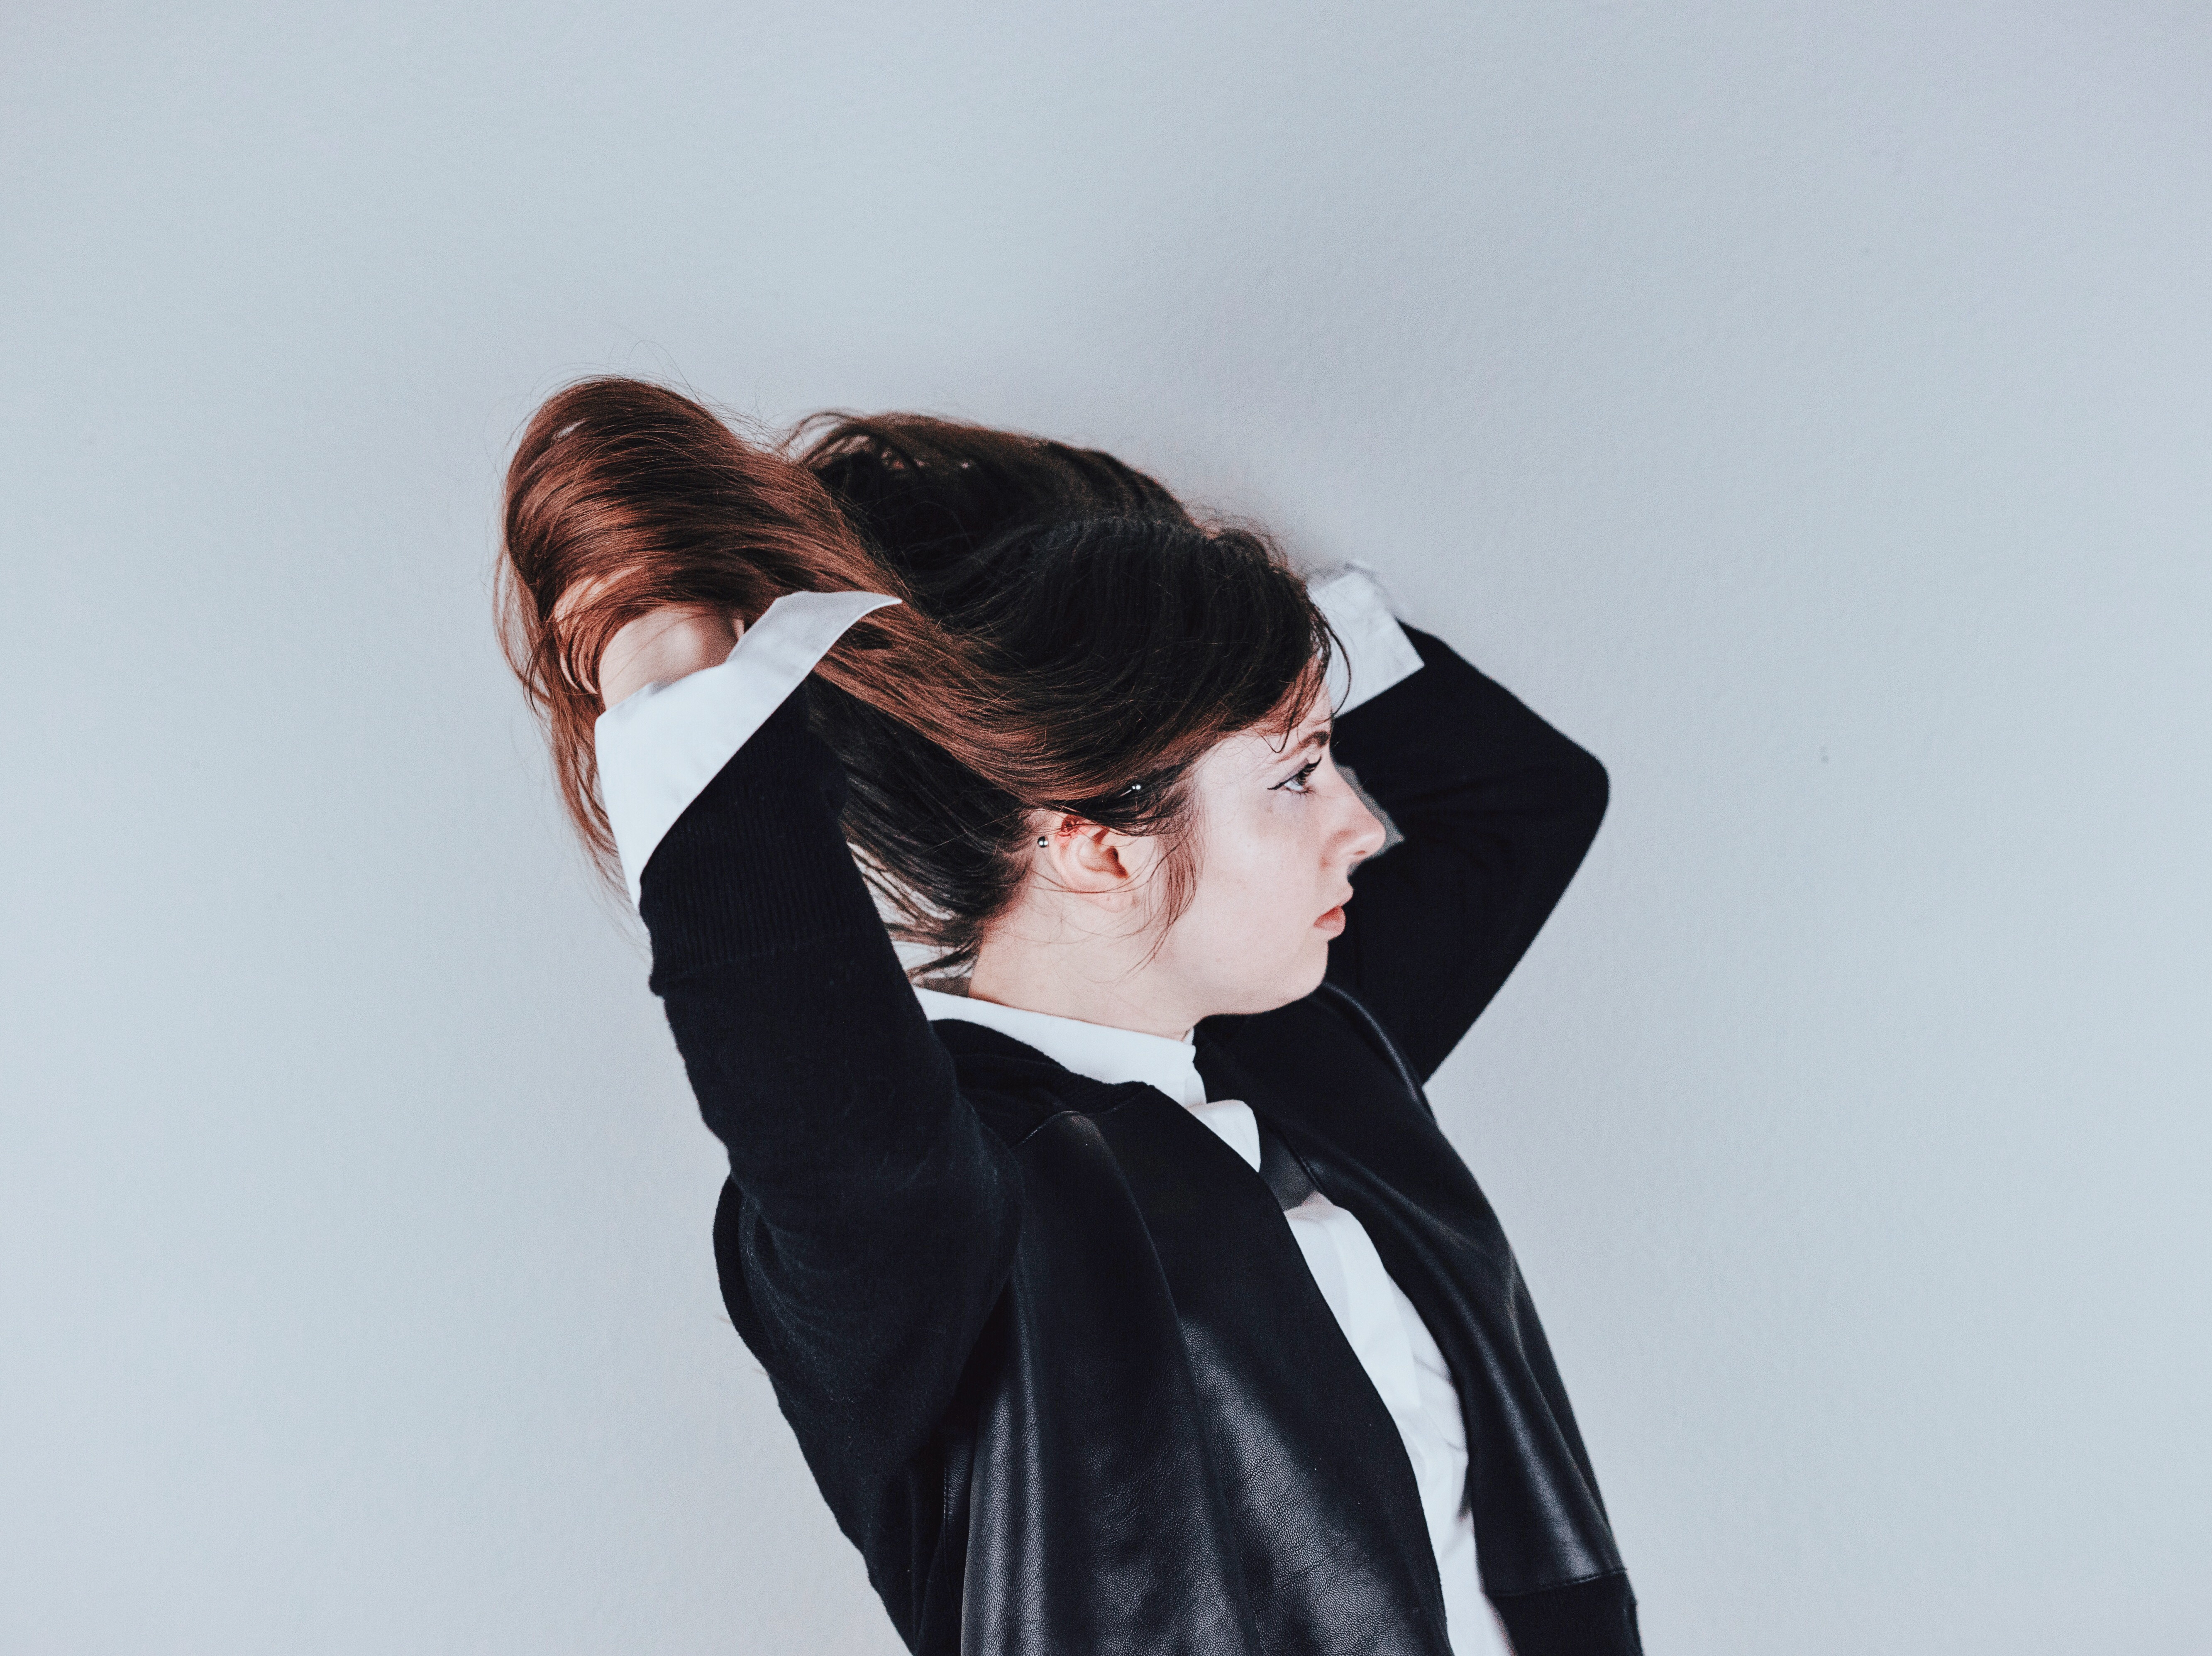
woman, hair, white, photography, female, portrait, model, spring, fashion, clothing, black, lady, hairstyle, caucasian, glasses, moustache, eyewear, beauty, costume, photo shoot, formal wear